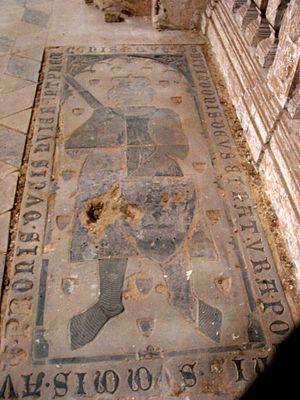
Przemko de Ścinawa, de la dynastie des Piasts, est né entre 1265 et 1271, et décédé le 26 février 1289. Frère cadet d’Henri III de Głogów, il est le plus jeune fils du duc Conrad II de Głogów et de Salomé de Grande-Pologne, fille de Ladislas Odonic.